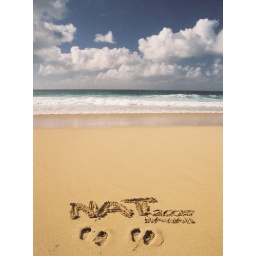
I always write my name, date and place in the sand of every beach I visit.